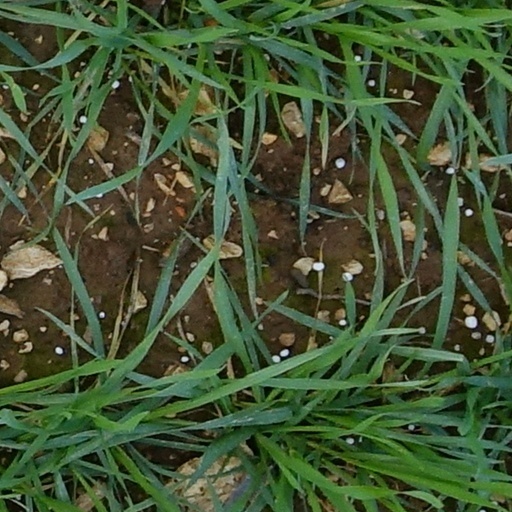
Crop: wheat